Émile-Jules Dubois

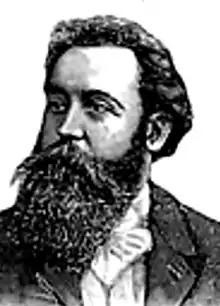

Émile-Jules Dubois (28 December 1853 - 7 May 1904) was a French medical doctor and politician who was a deputy in the National Assembly from 1898 to 1904.